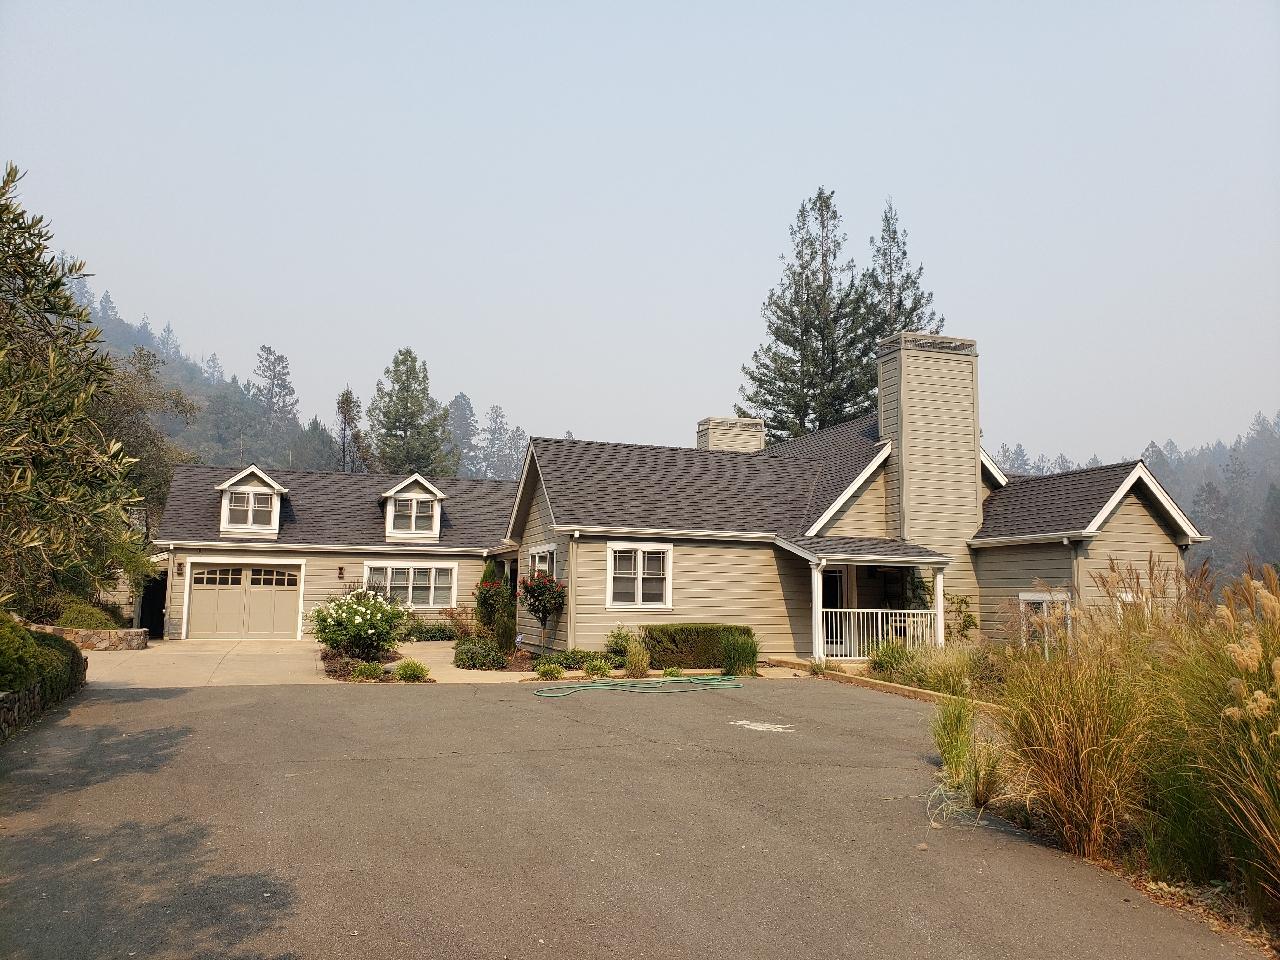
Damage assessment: no_damage